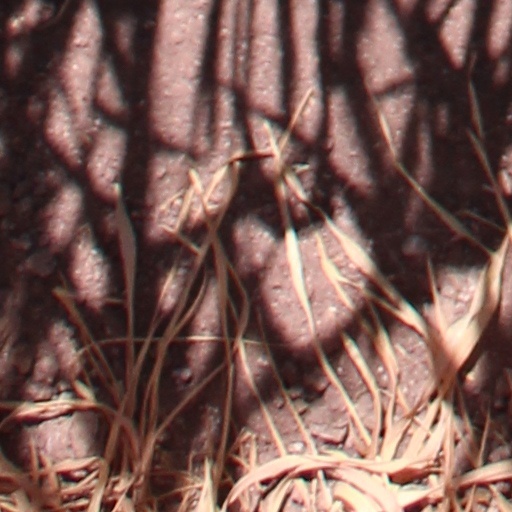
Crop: wheat